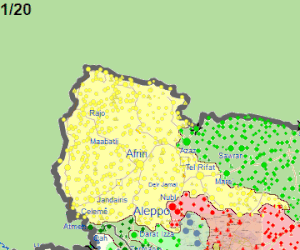
La bataille d'Afrine, baptisée par la Turquie opération Rameau d'olivier, a lieu lors de la guerre civile syrienne. Cette deuxième intervention militaire turque en Syrie fait suite à l'opération Bouclier de l'Euphrate de 2016-2017. L'offensive est lancée le 20 janvier 2018 par l'armée turque et les rebelles syriens de l'Armée syrienne libre contre les forces kurdes des YPG, avec l'objectif de chasser ces derniers de la ville et de la région d'Afrine, sous leur contrôle depuis 2012. Au cours de la bataille, les Kurdes opposent initialement une forte résistance, mais l'armée turque finit par prendre l'avantage grâce à son artillerie lourde et ses frappes aériennes. Abandonnée par sa population, la ville d'Afrine est prise presque sans combat le 18 mars 2018 par les Turcs et les rebelles.